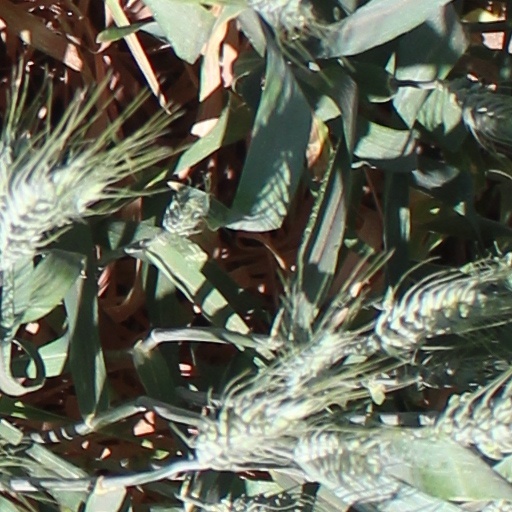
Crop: wheat